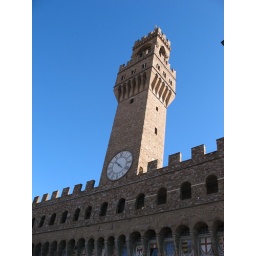
clock tower of the Palazzo Vecchio with the colorful heraldic shields in the arches below.